Tema City FC

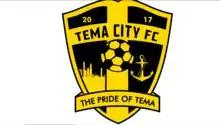

Tema City FC, commonly referred to as Tema City, is a Ghanaian football club based in Tema, Greater Accra. They compete in the Division Two League in Ghana.